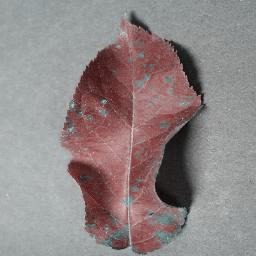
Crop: apple
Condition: cedar_rust